Rolf Falk-Larssen

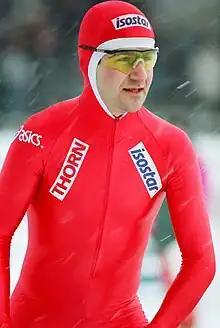
Rolf Falk-Larssen

Representing Trondhjems Skøiteklub, Rolf Falk-Larssen made his international debut at the European Allround Championships of 1982 and he was in the lead after three distances. On the final distance (the 10,000 m), he was paired against Tomas Gustafson, the number two after three distances. With just one lap left to go in that 10,000 m, it seemed that Falk-Larssen would be crowned as the new European Champion, but Gustafson skated an extraordinary last lap, setting a new world record of 14:23.59, and beating Falk-Larssen (who skated a great 14:30.34– a new Norwegian record) by 0.021 points (equivalent to just 0.42 seconds of difference on the 10,000 m). So Falk-Larssen won silver, and he would win a second European Allround silver medal in 1984. Three weeks later, at the 1982 World Allround Championships, Falk-Larssen won bronze.